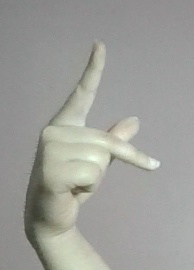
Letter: dha